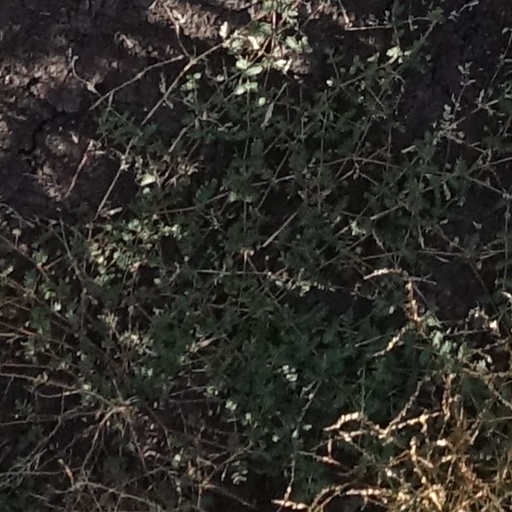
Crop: sorghum